Mirta Tundis

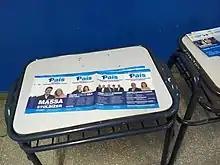
lists in the 2017 legislative election, with Tundis as the second candidate to the Chamber of Deputies, behind Felipe Solá.

Tundis was chief of press in the Comprehensive Medical Attention Program (PAMI) from 1994 to 2013. Ahead of the 2013 legislative election, Tundis was selected was the second candidate to the Argentine Chamber of Deputies in the Renewal Front list in Buenos Aires Province, behind Renewal Front leader Sergio Massa. The list was the most voted in the province, with 43.95% of the vote, and Tundis was easily elected. She was sworn in on 10 December 2013. Tundis was re-elected in 2017, this time the second candidate in the 1País list (of which the Renewal Front was part). The list received 11.03%, enough for Tundis to be elected.